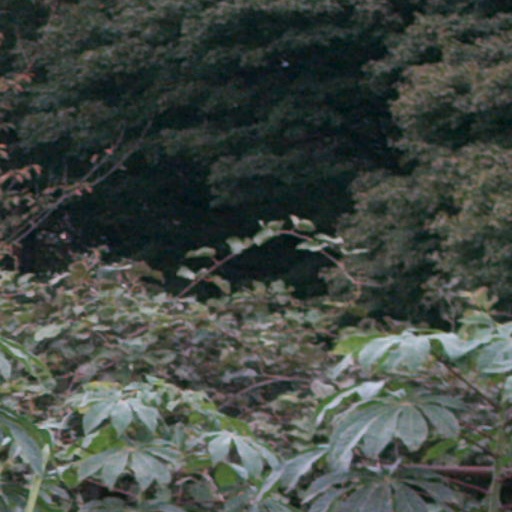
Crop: cassava